Stan Rule

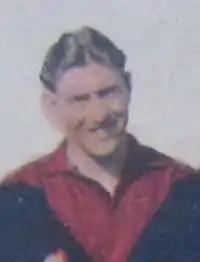

Stanley William Rule (17 January 1924 – 12 August 2007) was an Australian rules footballer who played with Melbourne in the Victorian Football League (VFL).